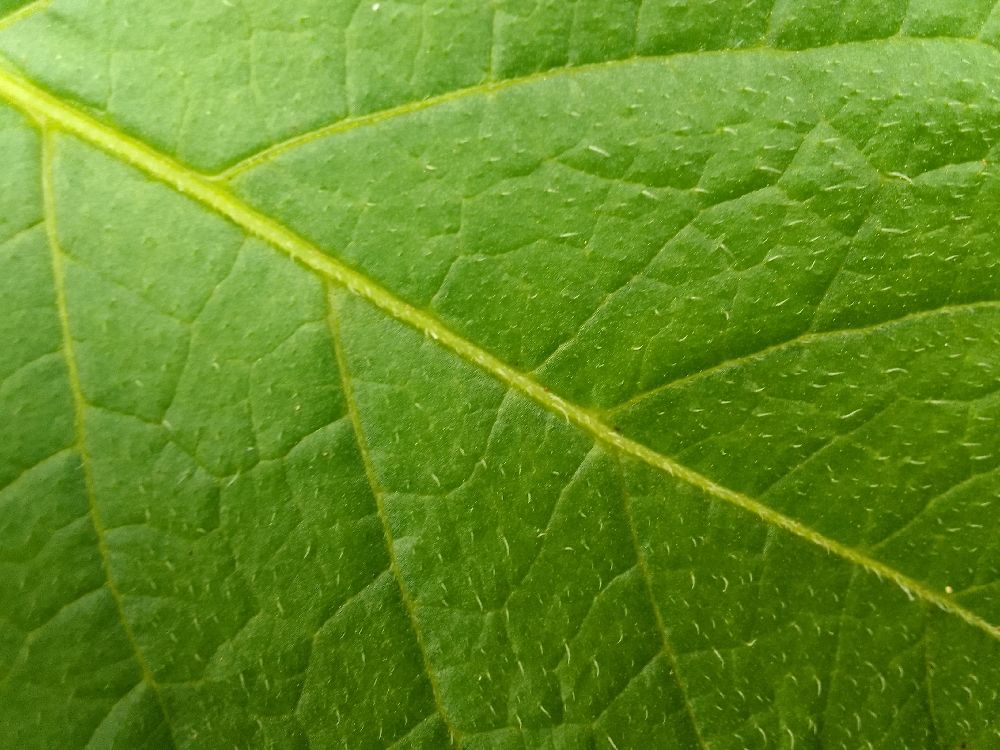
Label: Healthy